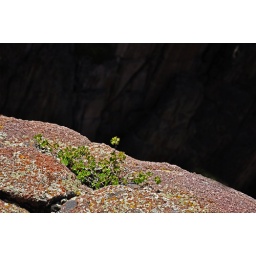
a lone plant on the edge of the cliff in fremont canyon